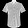
Label: Shirt